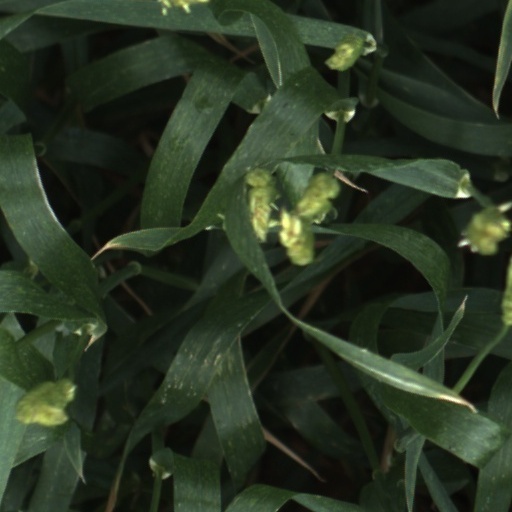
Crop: wheat